Intel Play

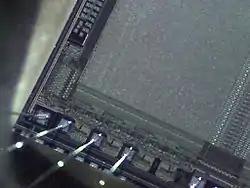
EPROM. 60x Closeup with Qx5.

The Digital Movie Creator was a product in the Intel Play product line and was continued in the Digital Blue product line. The upgraded 2.0 and 3.0 was available. Intel Play Digital Movie Creator is featured as an easy-to-use digital video camera and movie-making software package that allows children to use the PC to script and star in their own feature movies. At the time of development and release in 2001, the goal of the Intel Play products is to extend the value and utility of powerful PCs, like ones based on the Pentium 4 processor.